Ramshorn

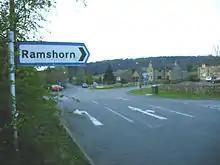
Signpost to Ramshorn from a junction near Cotton on the route to Alton Towers

Ramshorn is mentioned in the Domesday Book, and this gives the official standard spelling used in maps, road signs, censuses, etc. Only a few farms and houses are left, but the fact of being in the Domesday Book means that Ramshorn is shown on maps when larger places are not.